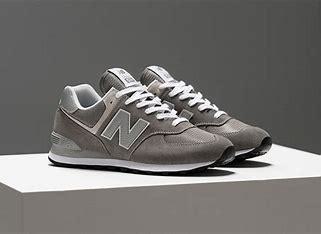
Brand: New
Model: Balance 574